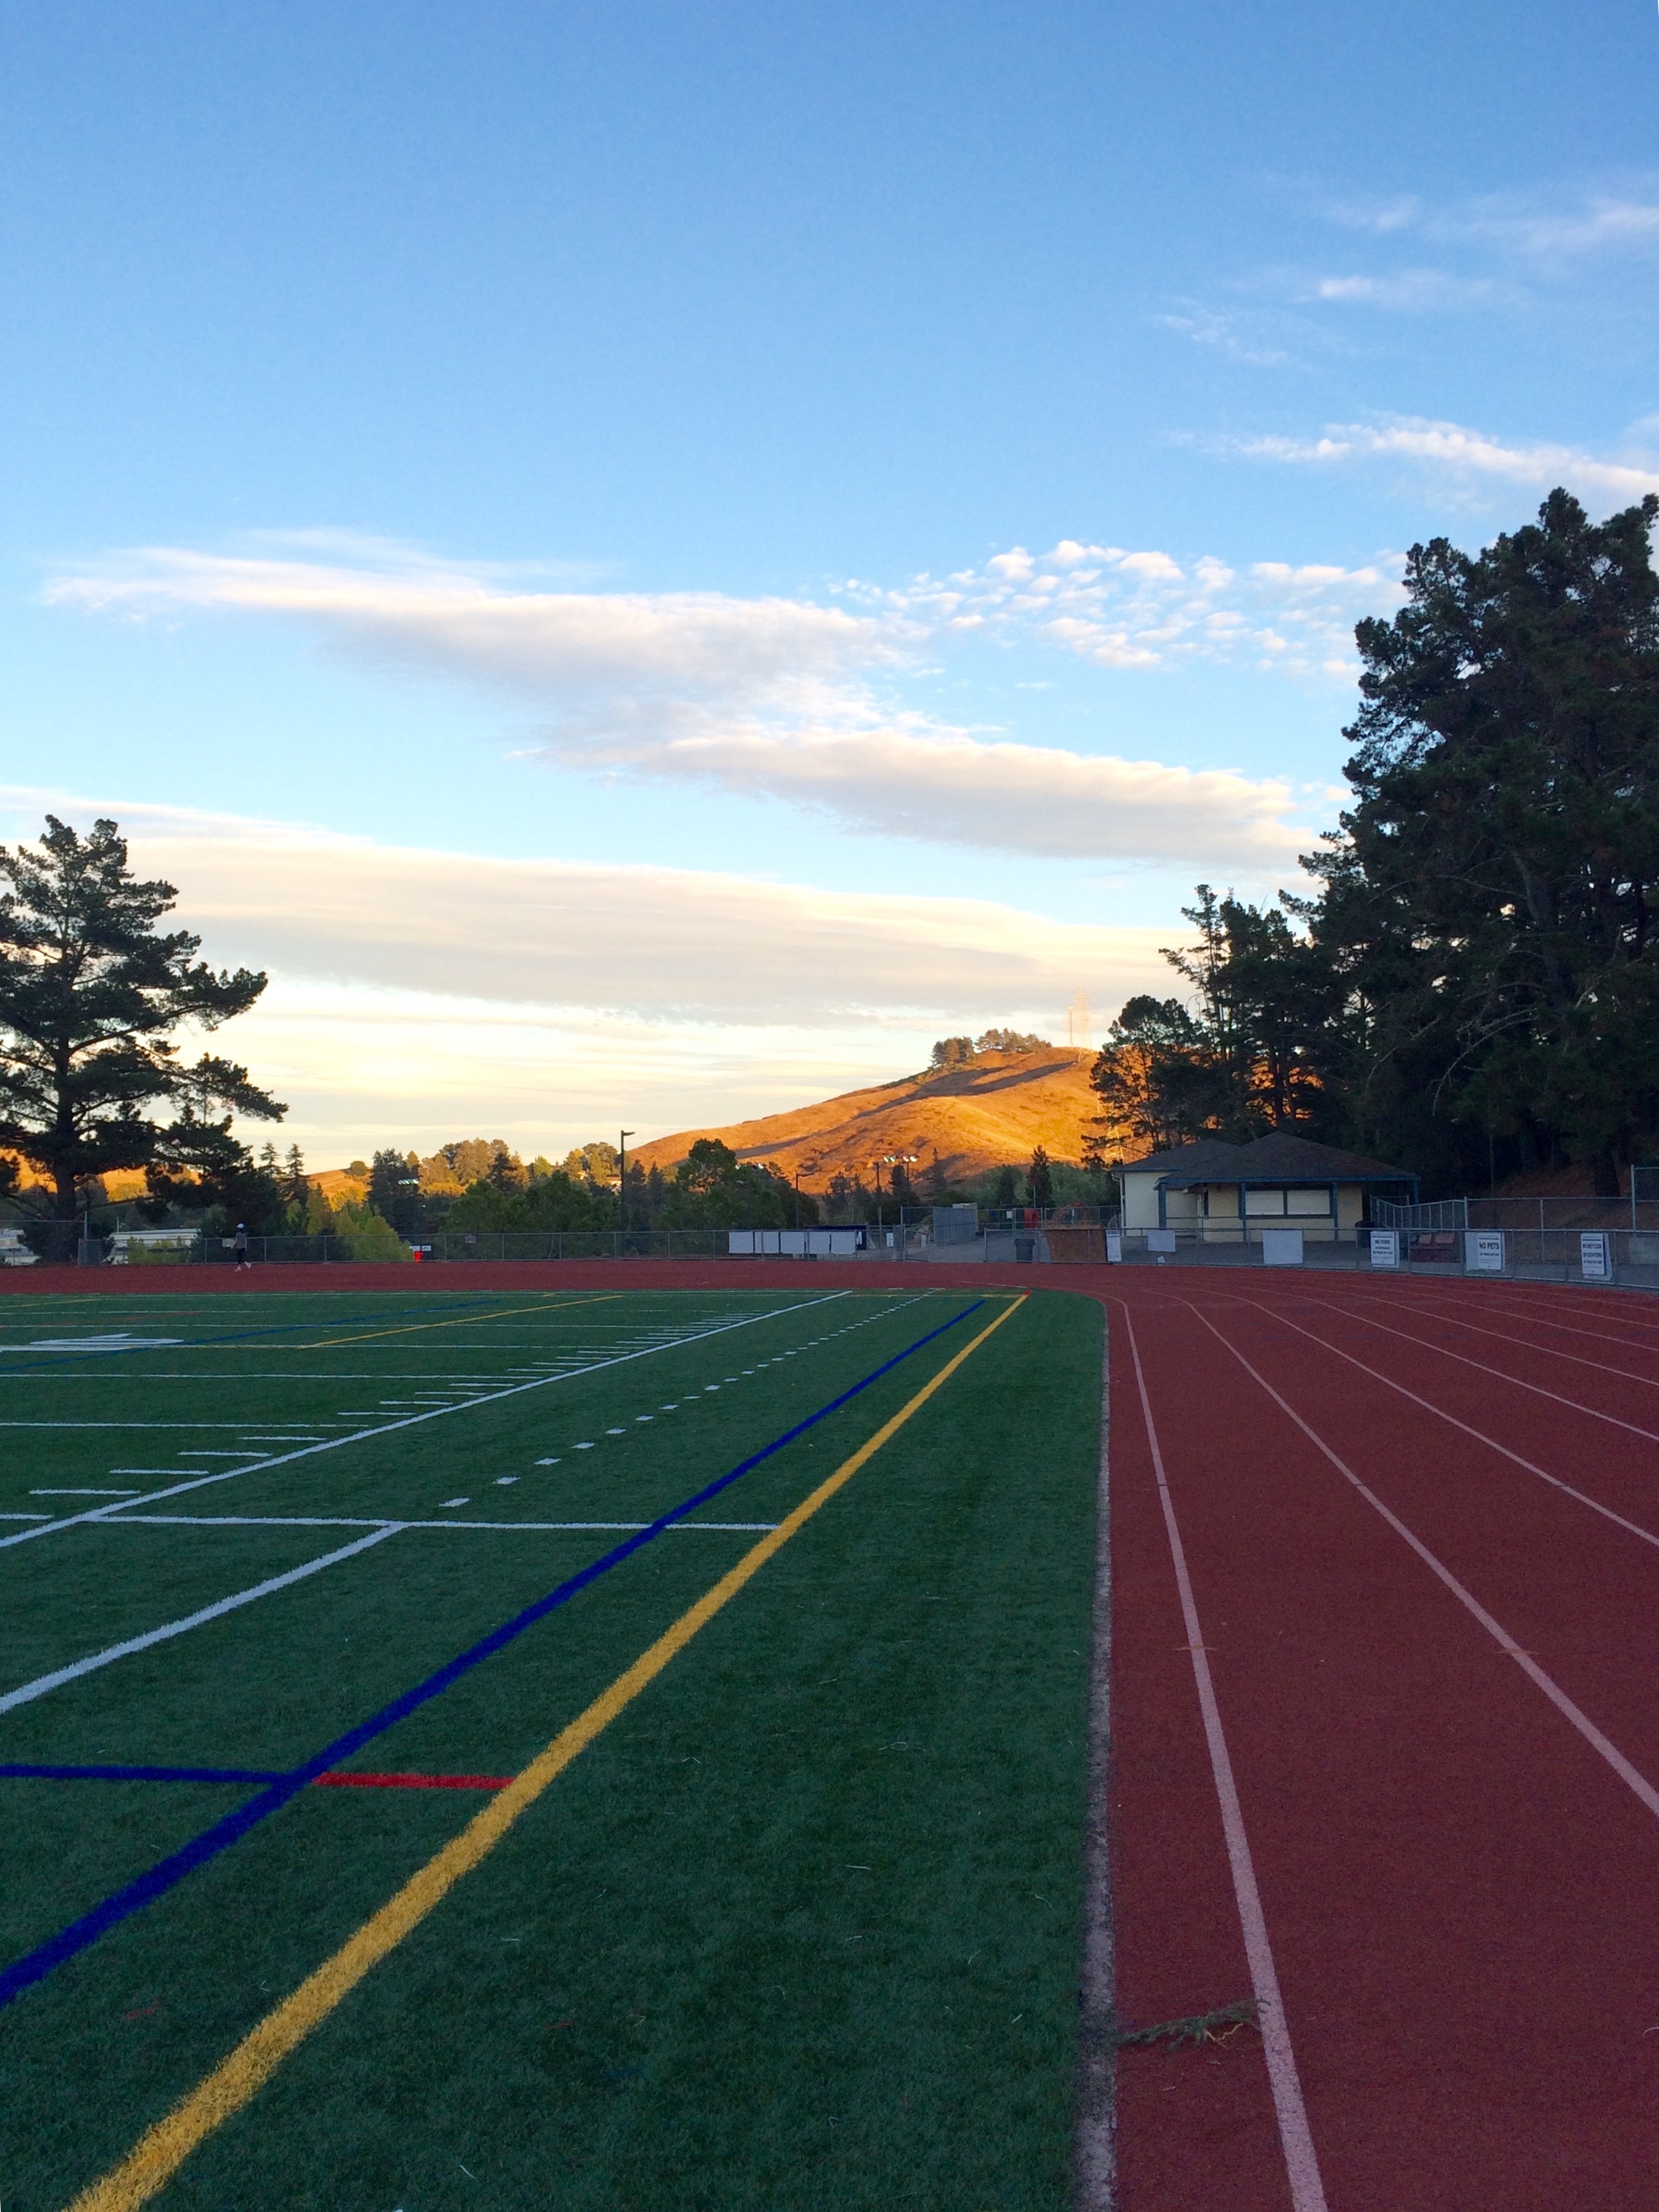
path, structure, track, sunset, field, athletic, stadium, baseball field, tennis court, race, sports, race track, athletics, athletic field, track and field, sport venue